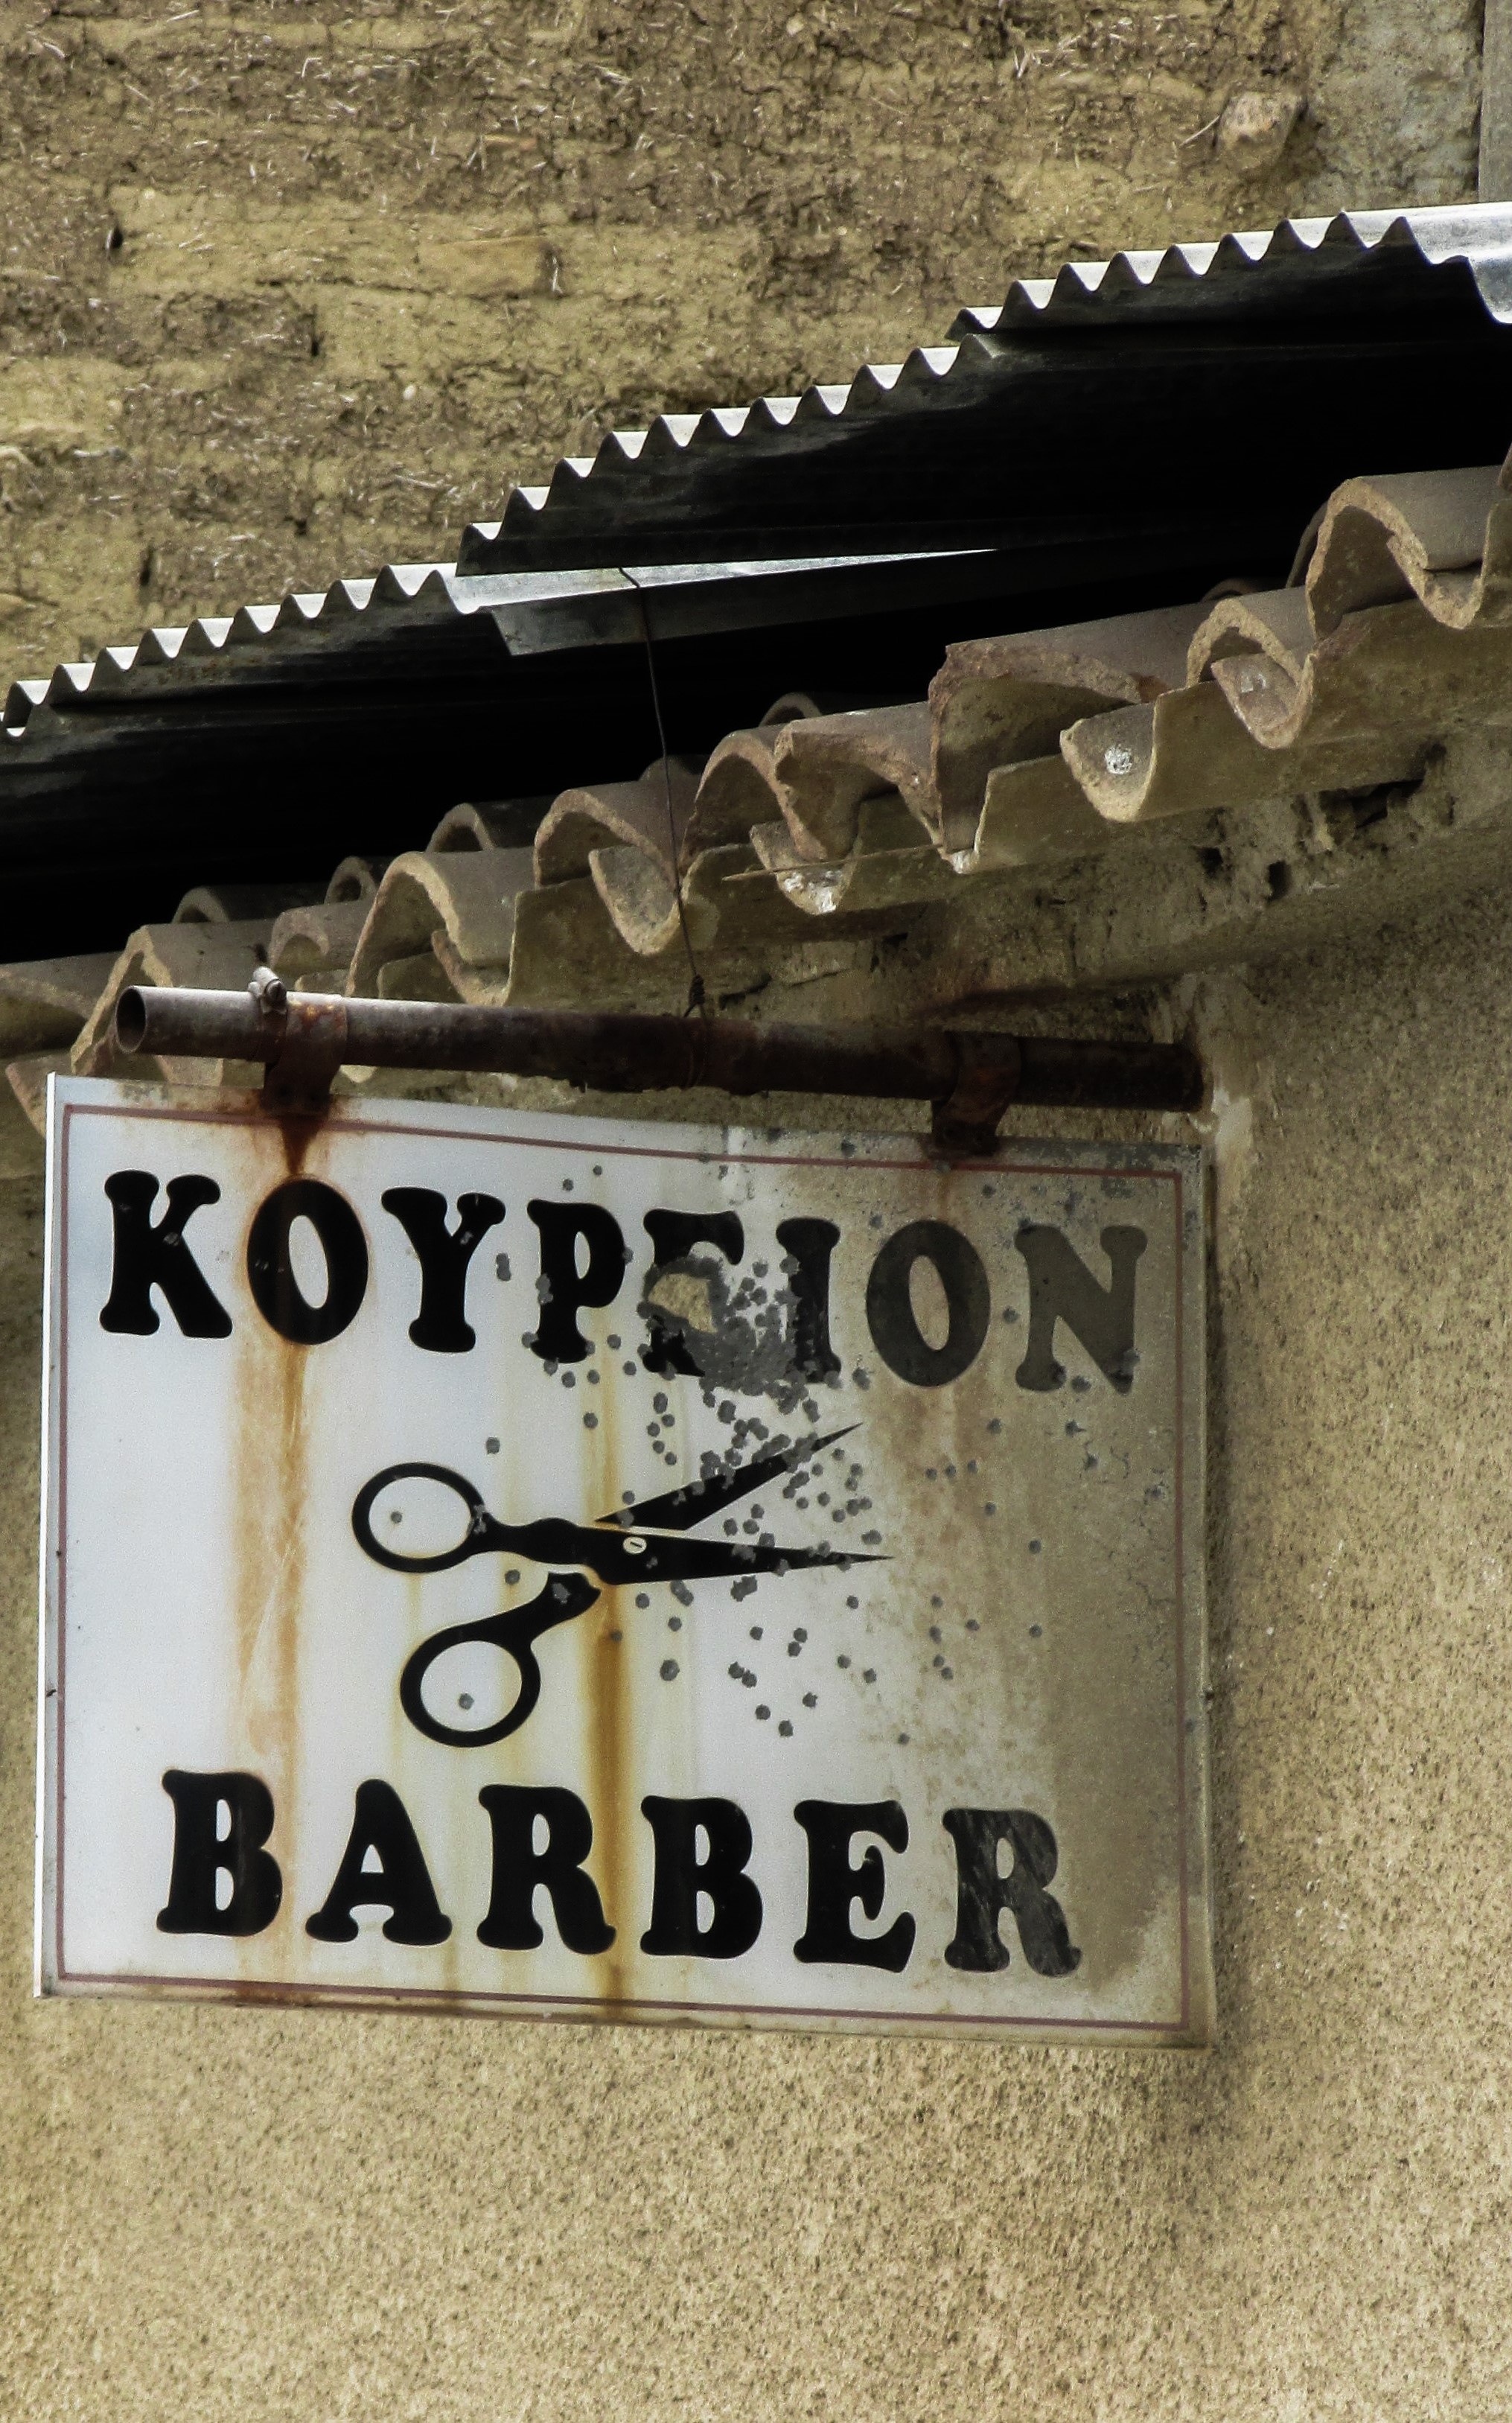
street, number, old, village, traditional, cyprus, barber shop, oroklini, automotive exterior